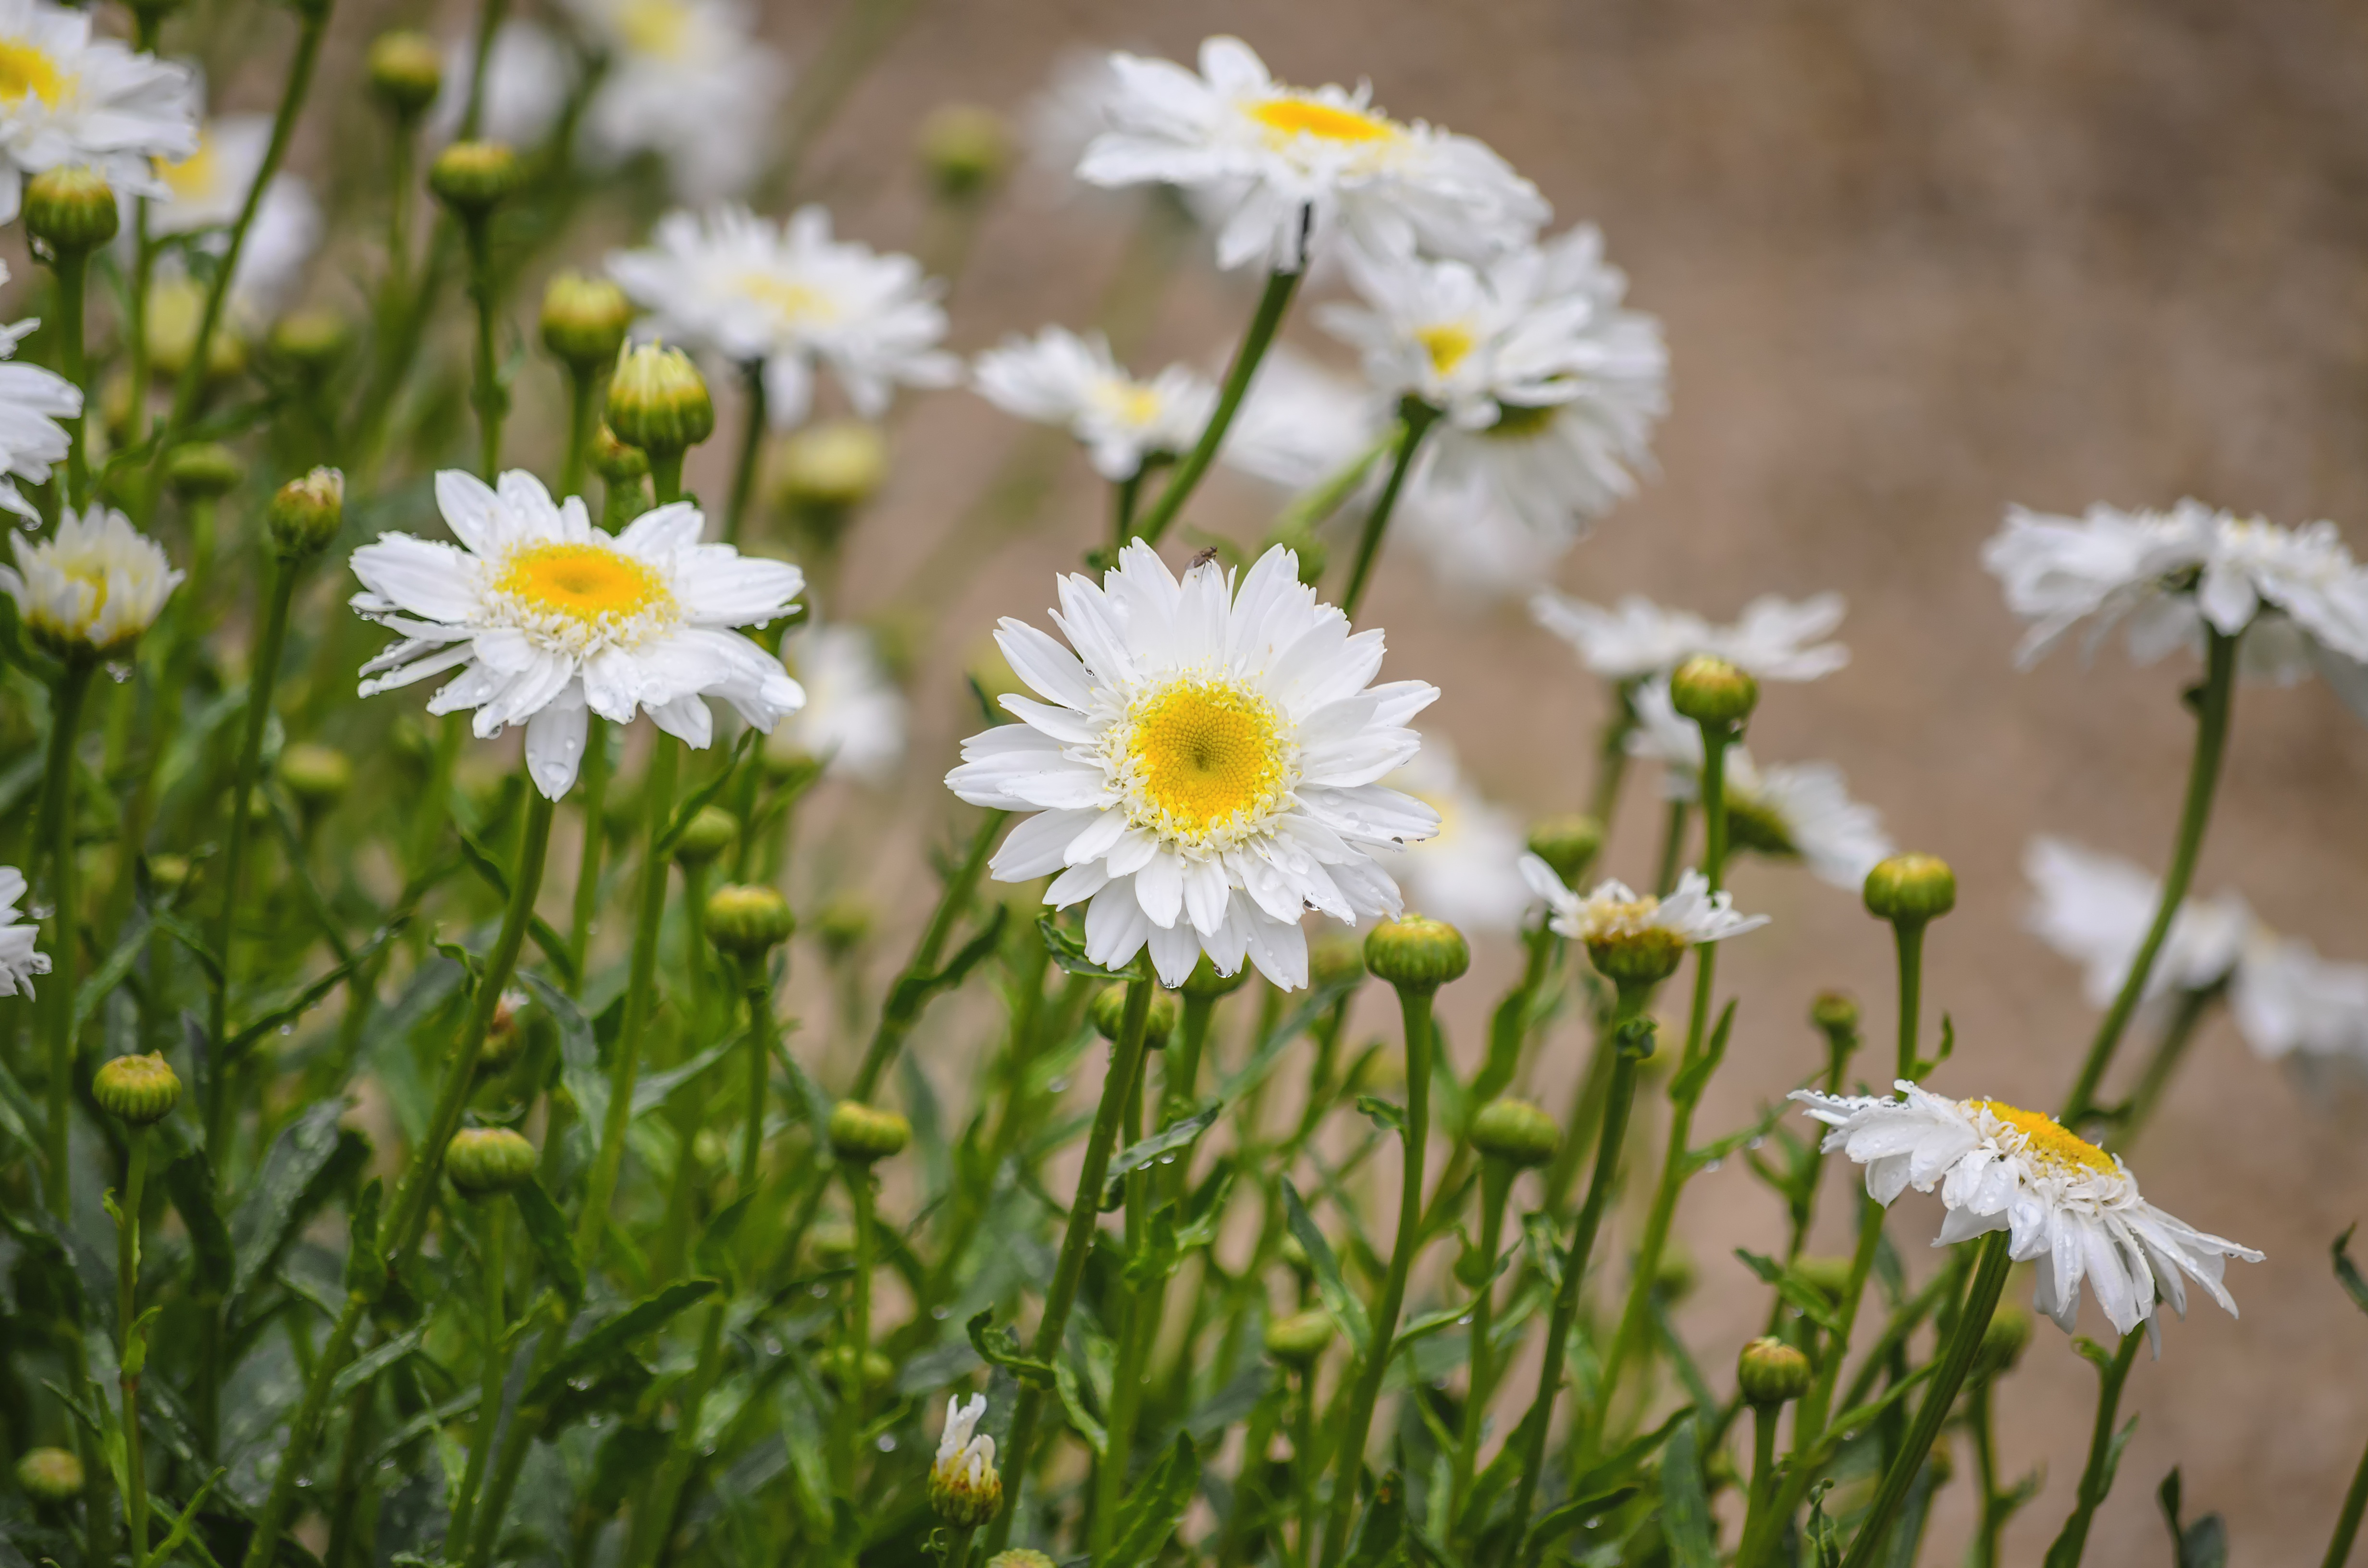
nature, grass, blossom, plant, sunshine, white, field, meadow, prairie, flower, petal, summer, daisy, bouquet, spring, green, botany, yellow, garden, flora, white flower, wildflower, flowers, spring flower, macro photography, summer flowers, green leaf, flowering plant, daisy family, summer flower, summer plants, summer flower garden, oxeye daisy, land plant, chamaemelum nobile, marguerite daisy